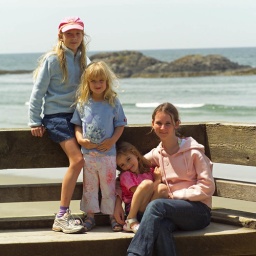
Four girls by fence overlooking beach, Pacific Rim Park, Vancouver Island, Canada